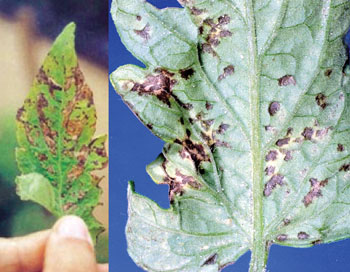
Labels: Tomato leaf bacterial spot, Tomato leaf bacterial spot